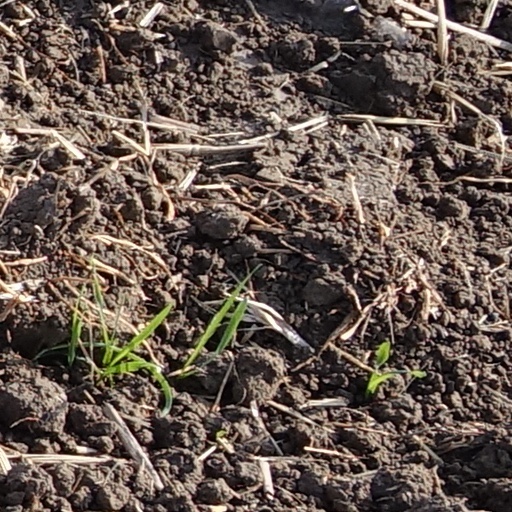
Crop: wheat